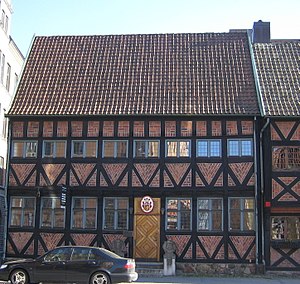
Diedenska huset
Diedenska huset
"Diedenska huset ligger på Östergatan i Malmø i det sydligste Sverige, og er nabohus til Thottska huset. Egentlig burde huset hedde ""Niels Roeds gård"" efter bygherren i 1620'erne. Niels Roed var ridefoged hos lensherre Sigvard Grubbe på Malmøhus. Stueetagens vinduer er højt placerede. Under disse fandtes tidligere handelsboder der stak ud fra bygningen, én på hver side af trappen. Trappen op til stueetagen er i dag udstyret med rekonstruerede ""bislag"". Disse verandalignende udbygninger var meget almindelige i Malmø helt frem til 1800-tallet. Bislagene havde tidligere en vigtig social funktion. Eftersom massemedier i form af aviser, fjernsyn og radio endnu var ukendte, var det ude på bislaget at nyheder og sladder fandt villige ører.